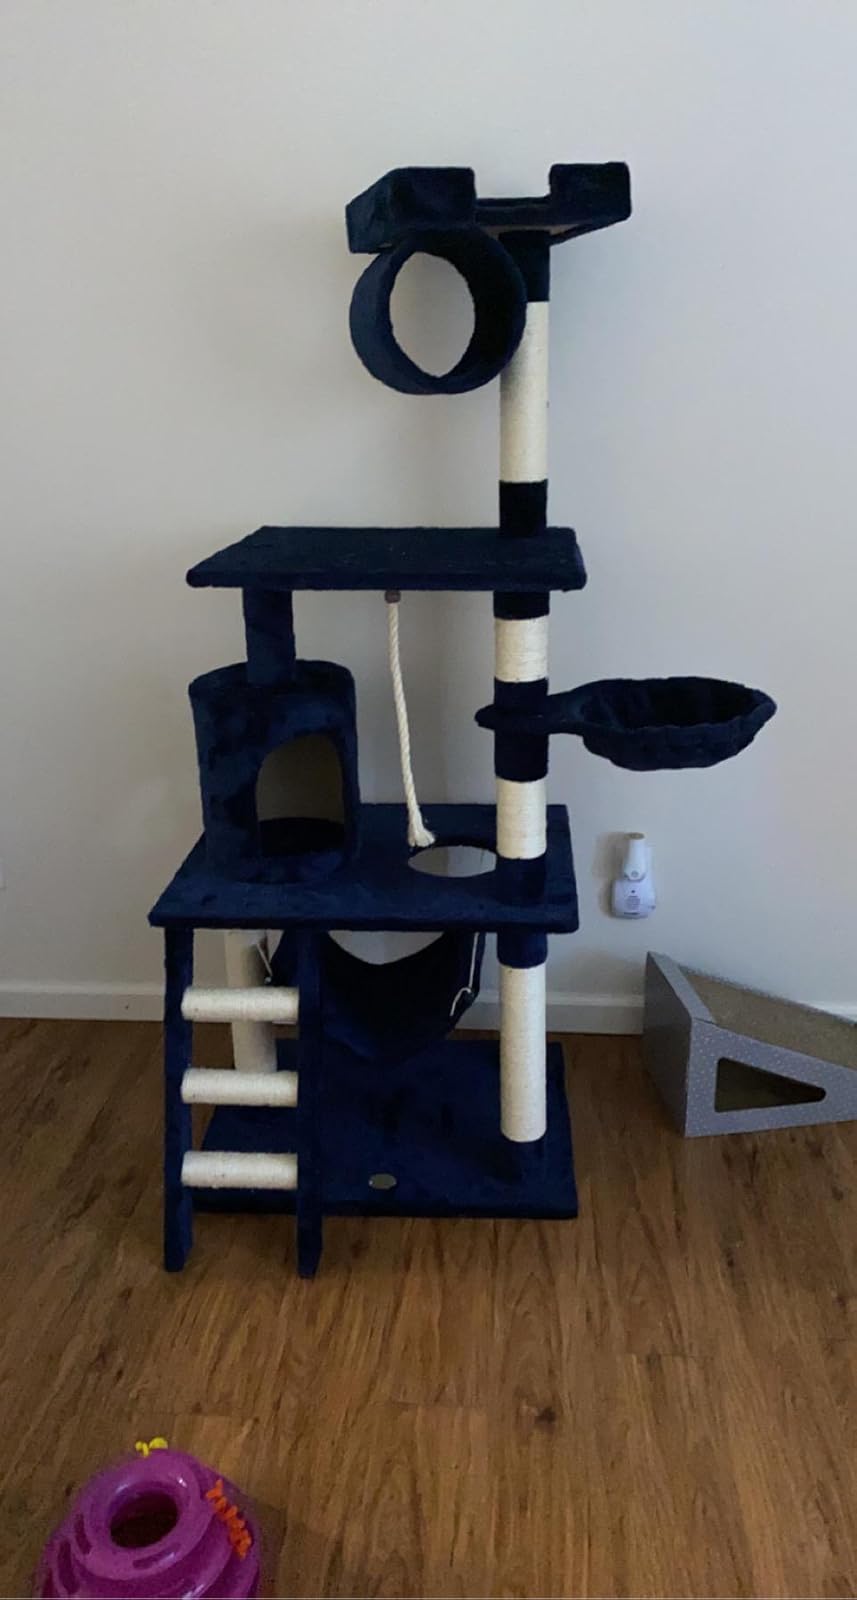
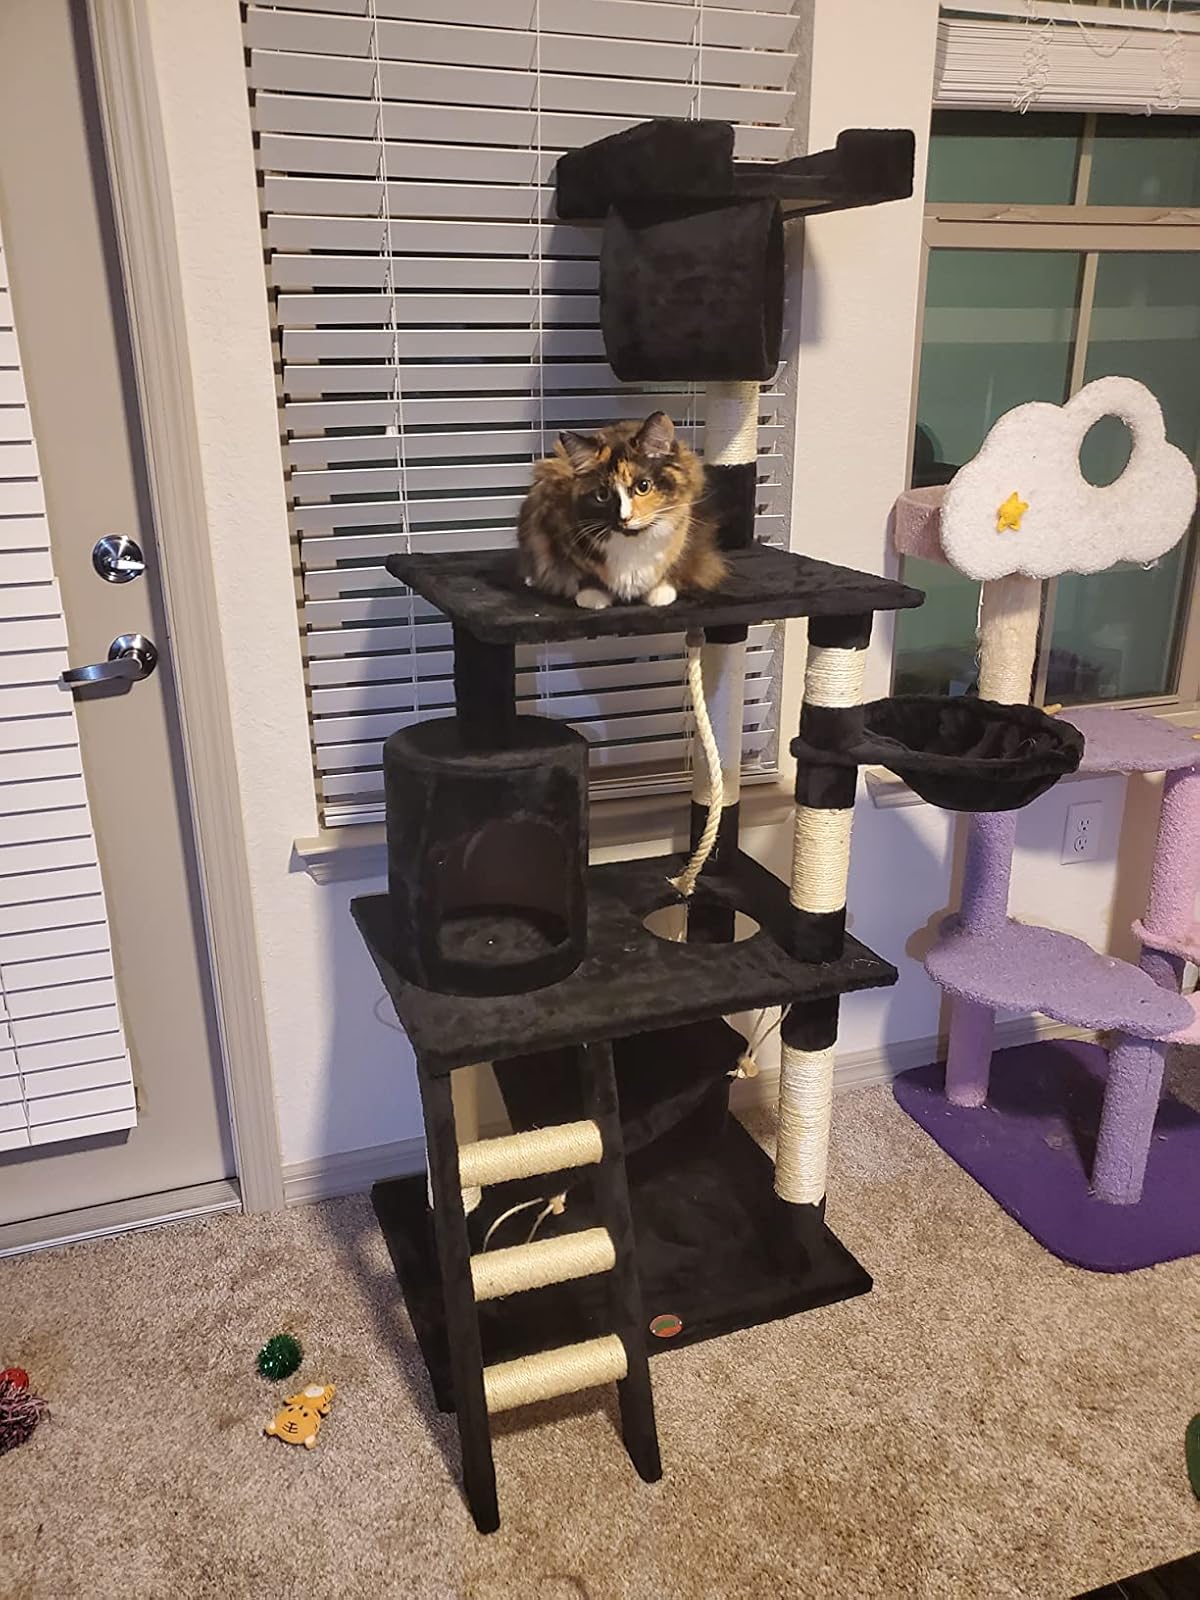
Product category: items_cat tree
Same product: no